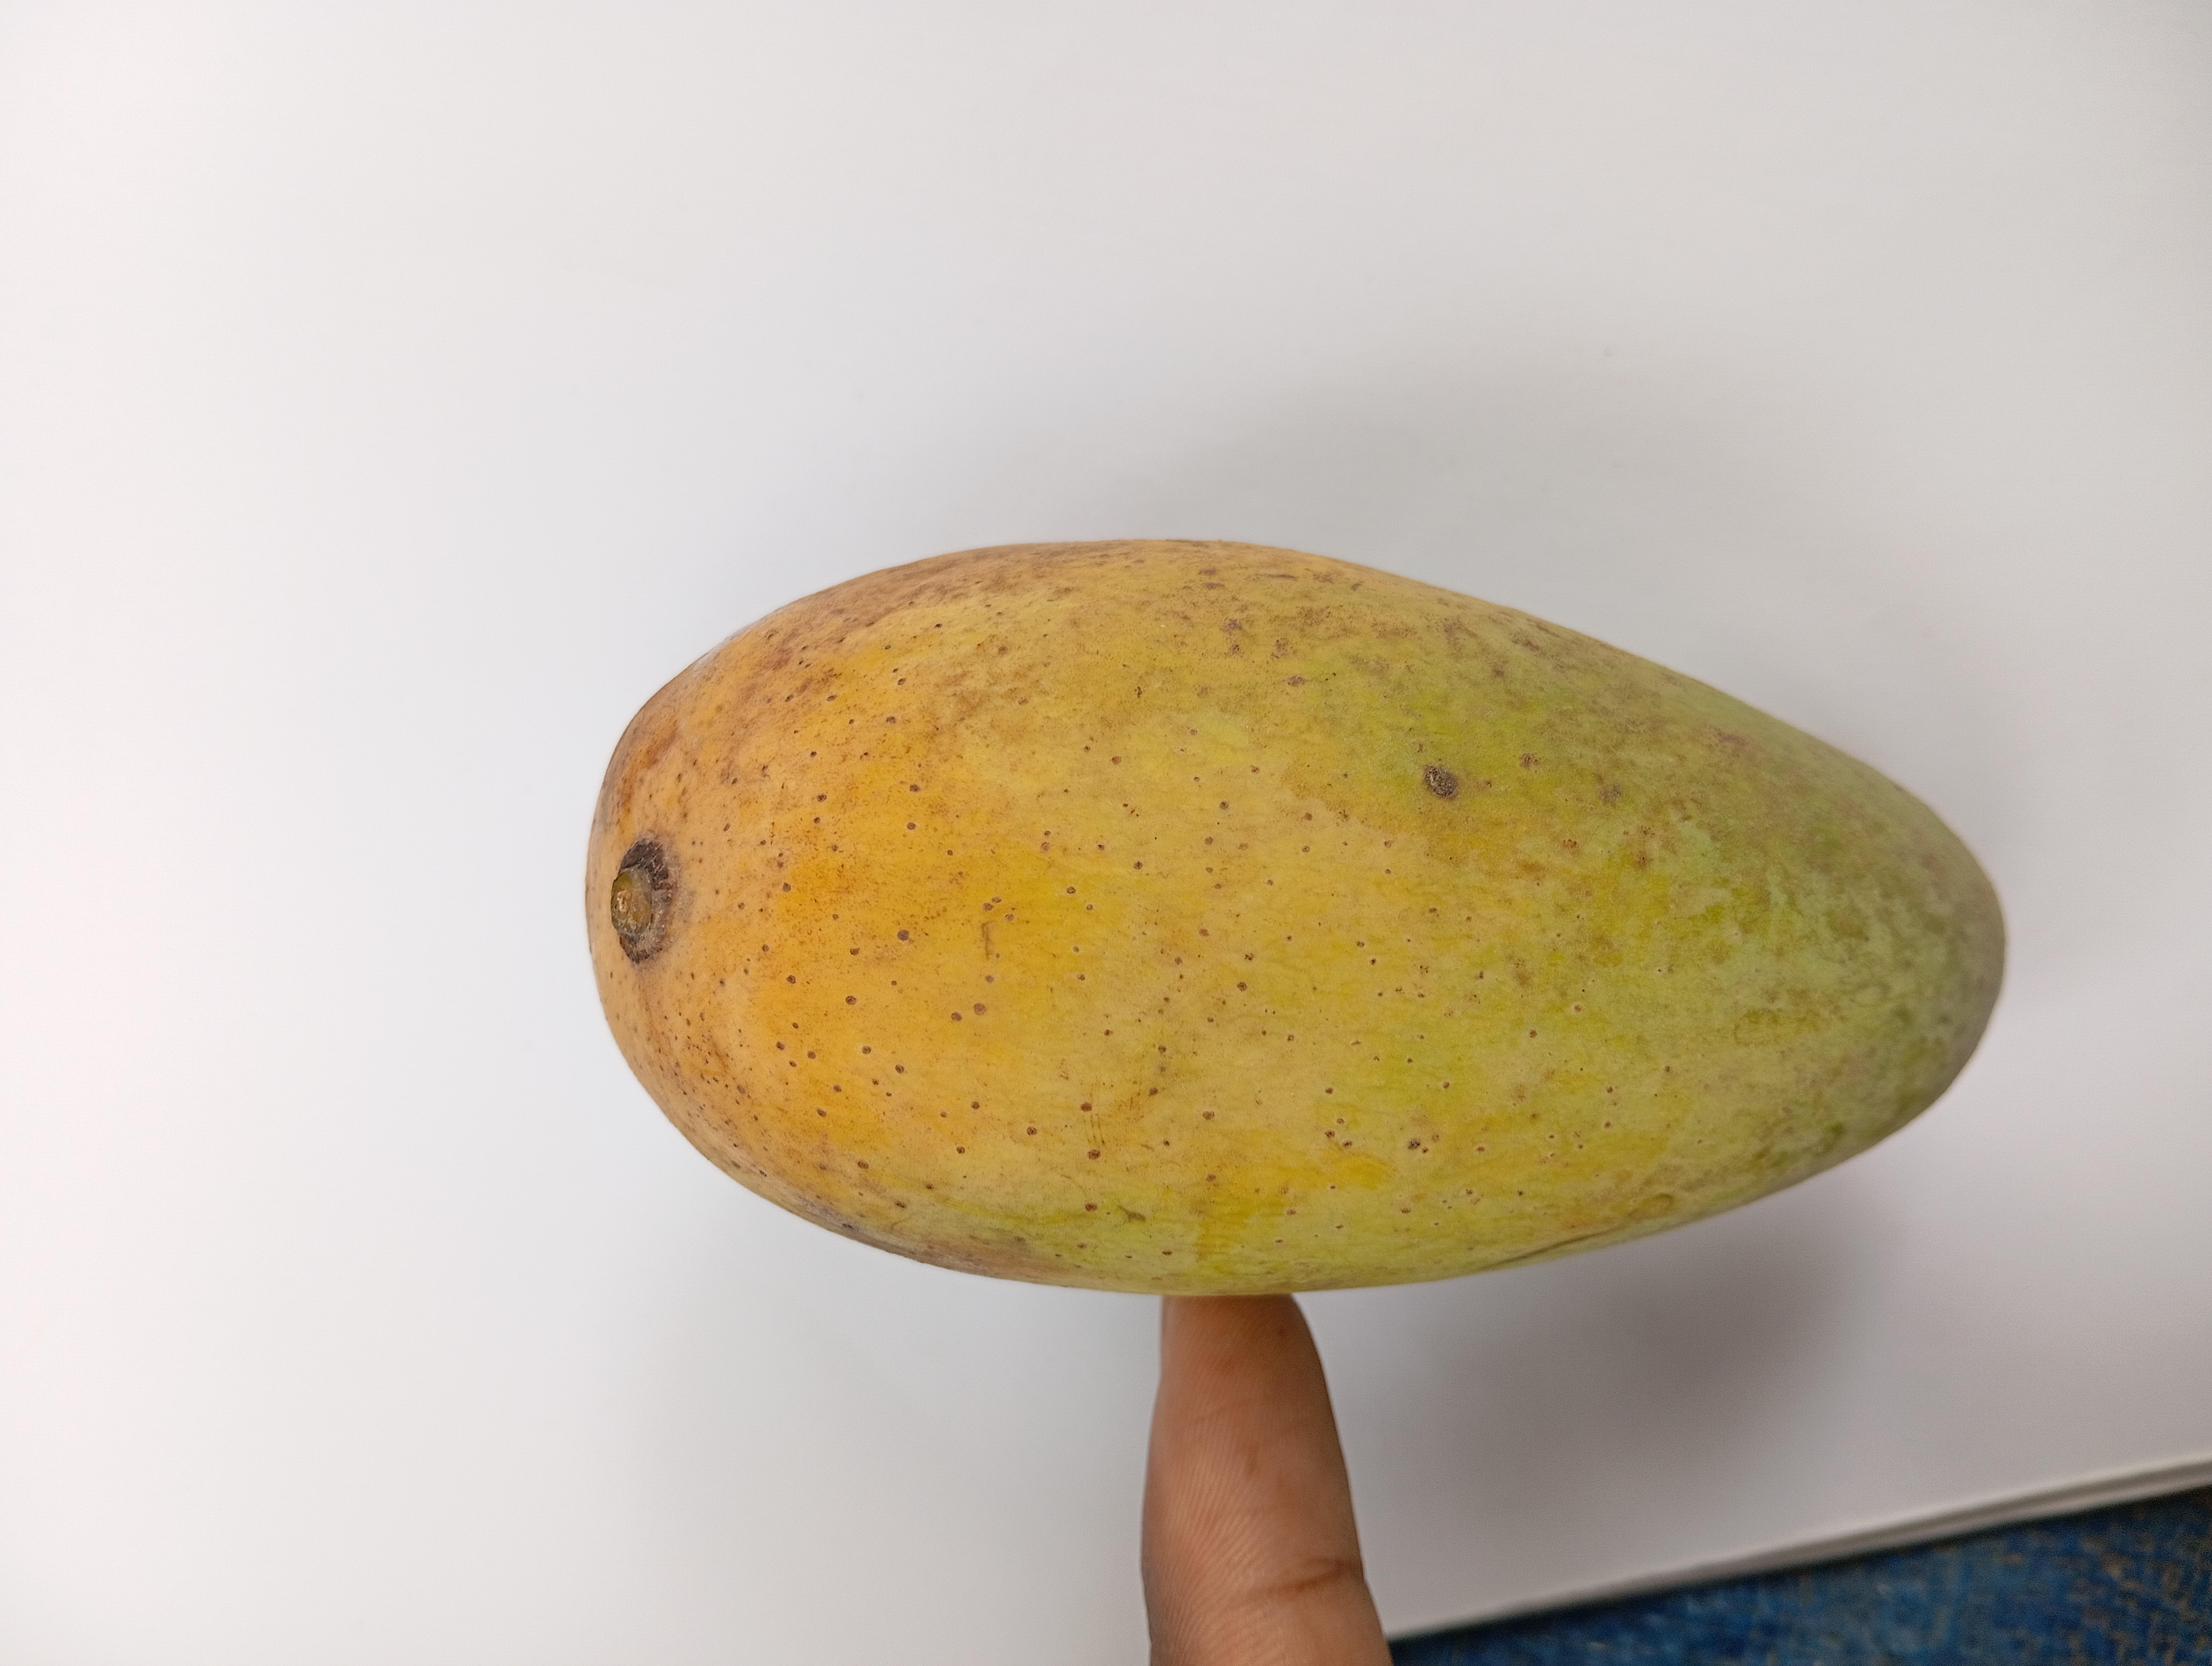
Mango variety: RaniBhog